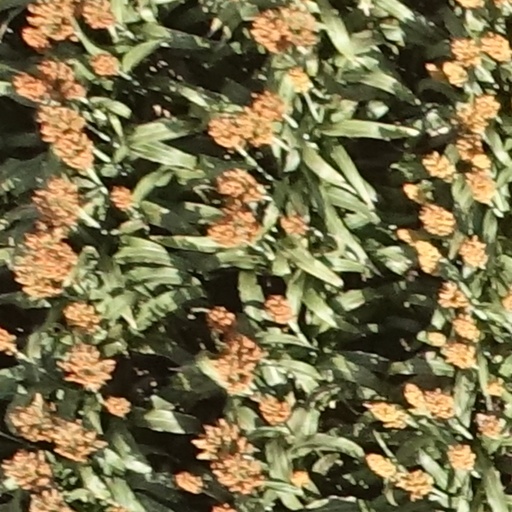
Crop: sorghum